Tawang Monastery

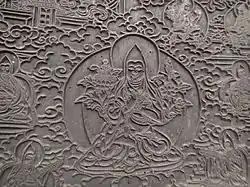
From Monastery Museum

At the entrance to the monastery there is colourful gate structure, known as the "Kakaling", which is built in the shape of a "hut-like structure", with side walls built of stone masonry. The roof of the "Kakaling" features mandalas, while the interior walls have murals of divinities and saints painted on them. A distinctive mural, the ninth mural from the southwest west corner of the southern wall, is of "Ningmecahn", the protector deity of the Bon religion, who is considered the guardian deity of the Tawang region. Ahead of the main gate of the "Kakaling", to its south, is another entry, an open gate.